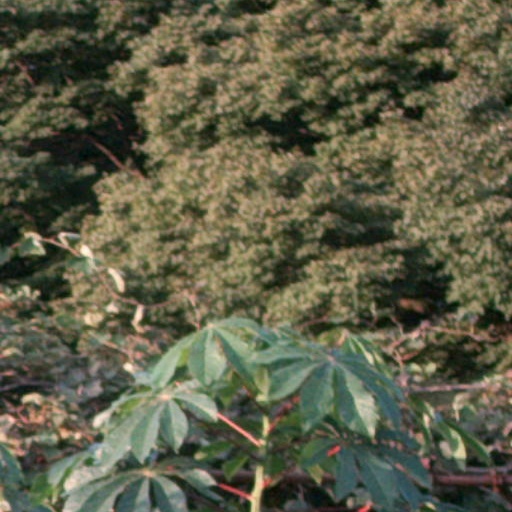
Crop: cassava